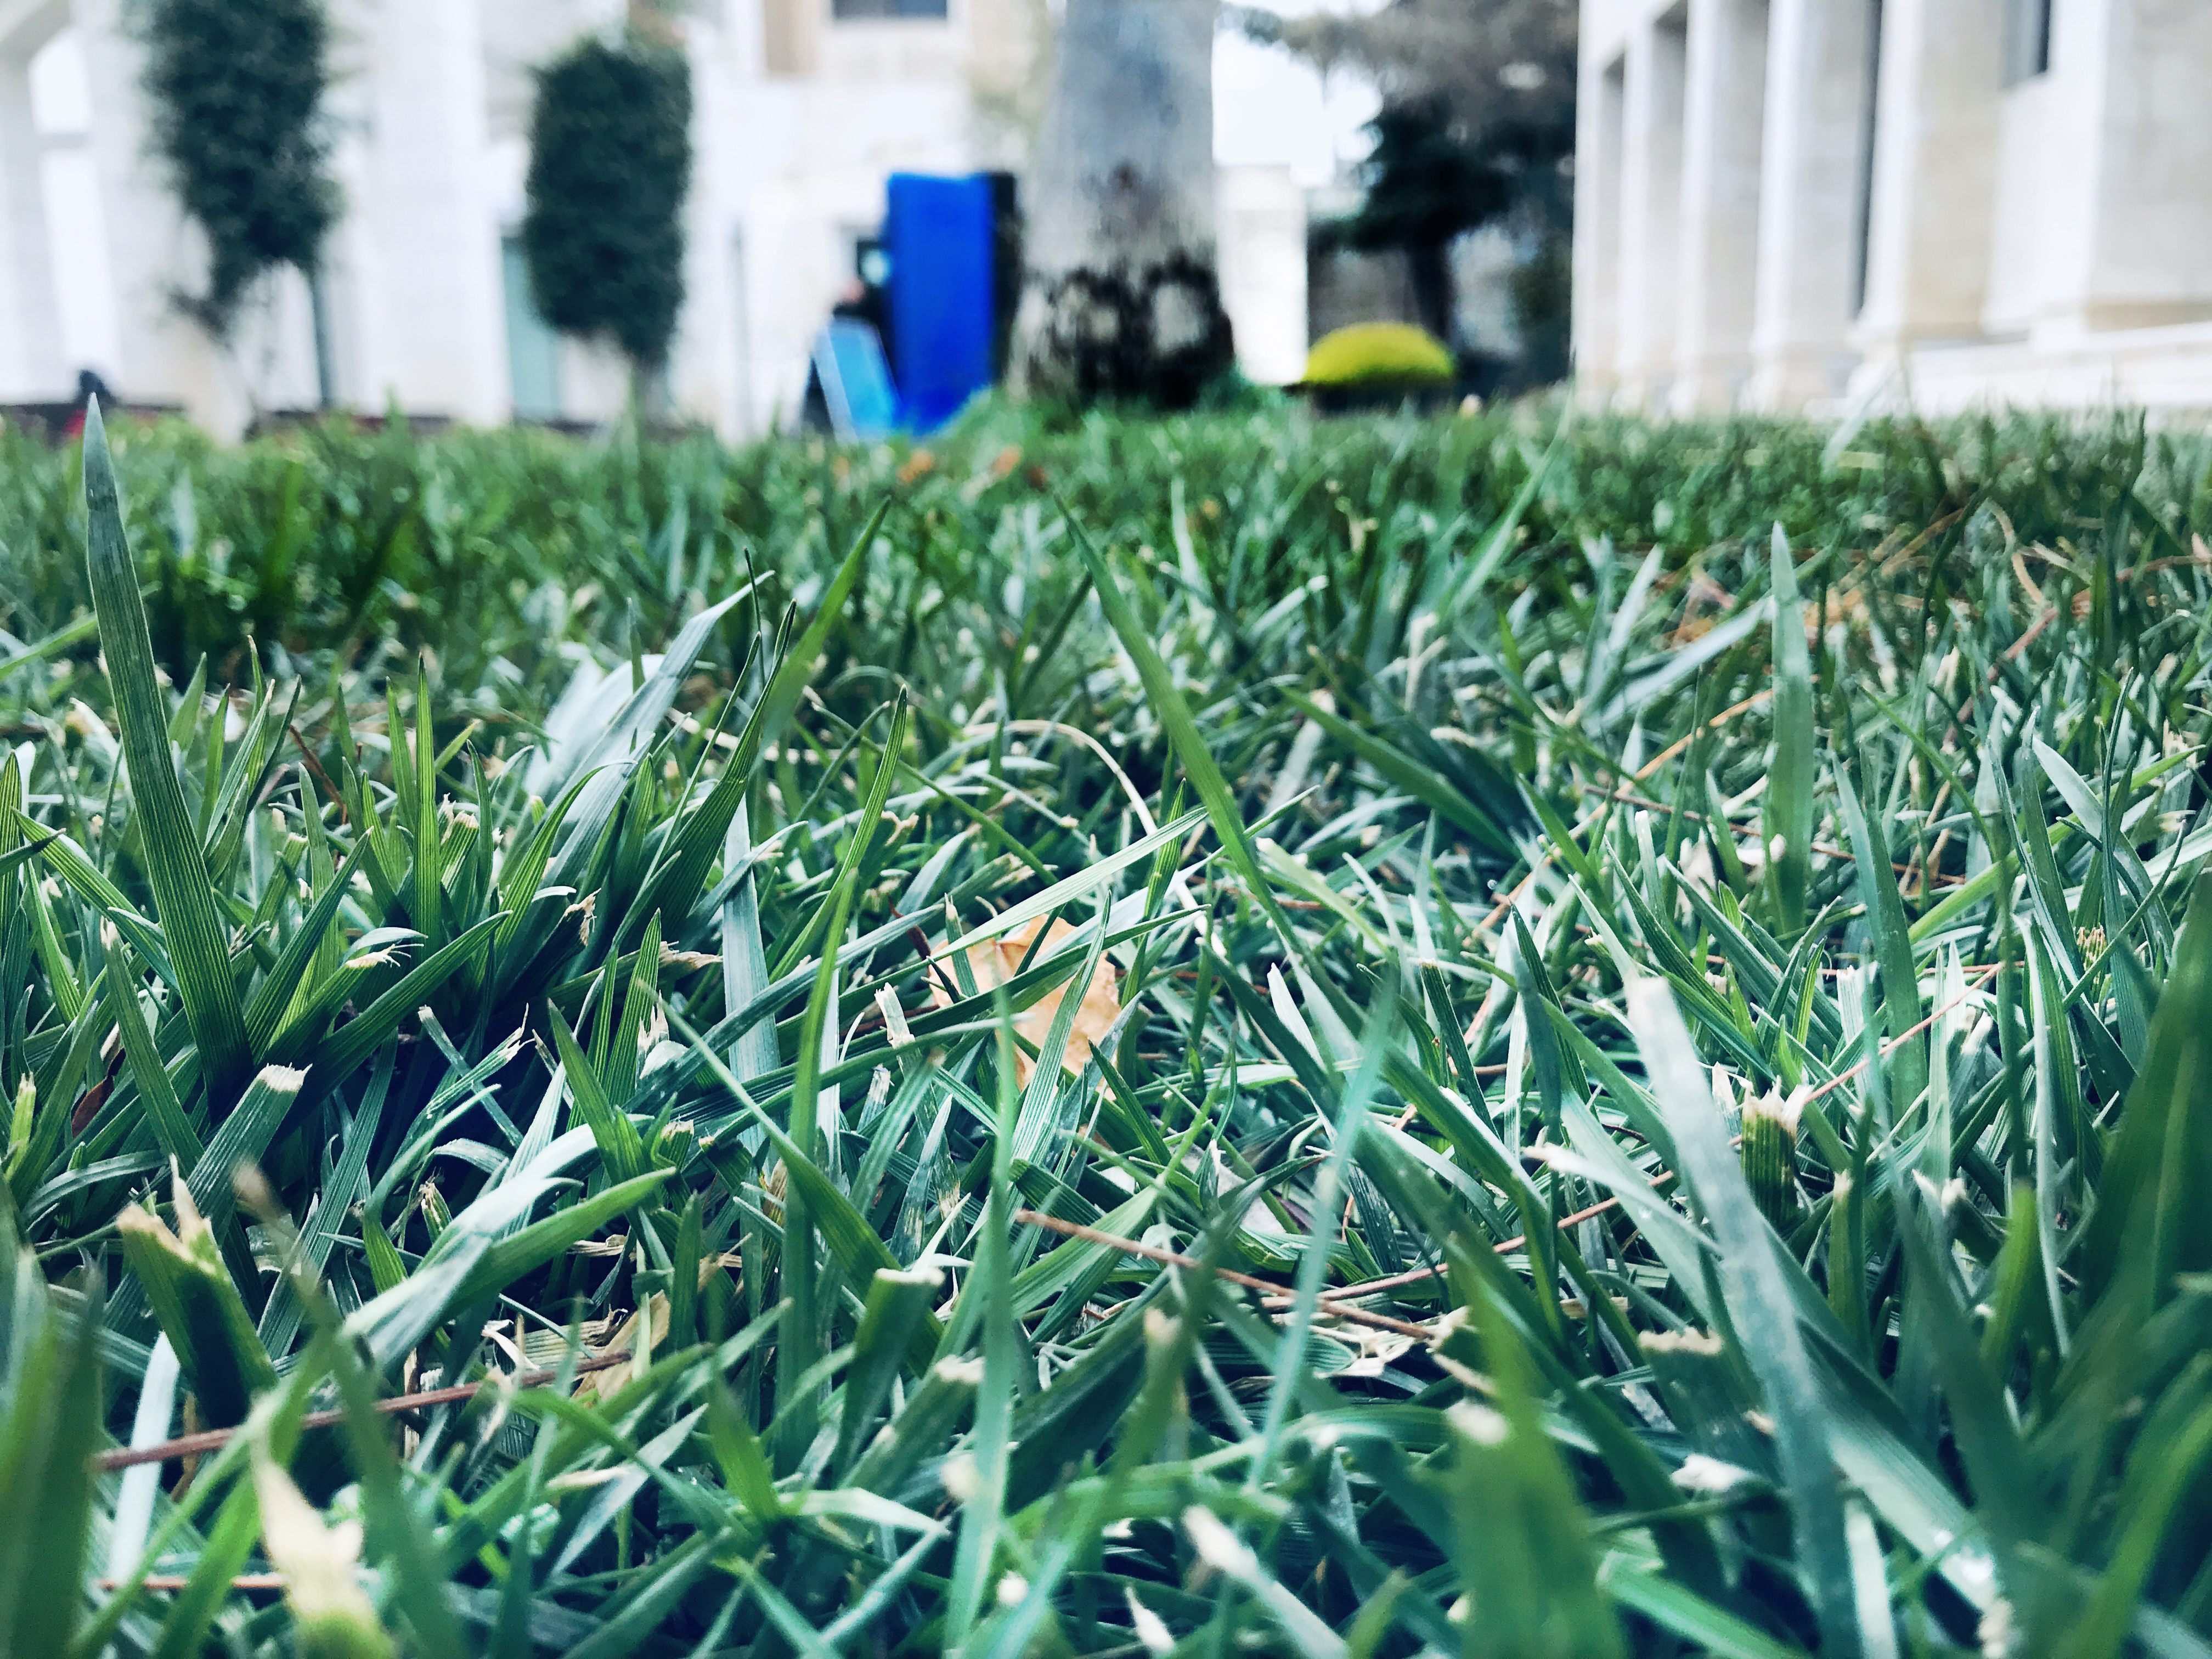
grass, field, green, calm, lawn, plant, artificial turf, grass family, water, leaf, spring, flooring, fodder, flower, groundcover, landscaping, shrub